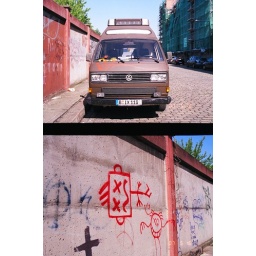
hippie bus in Berlin! and silly street art guy...he was all over the city.